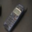
Label: telephone